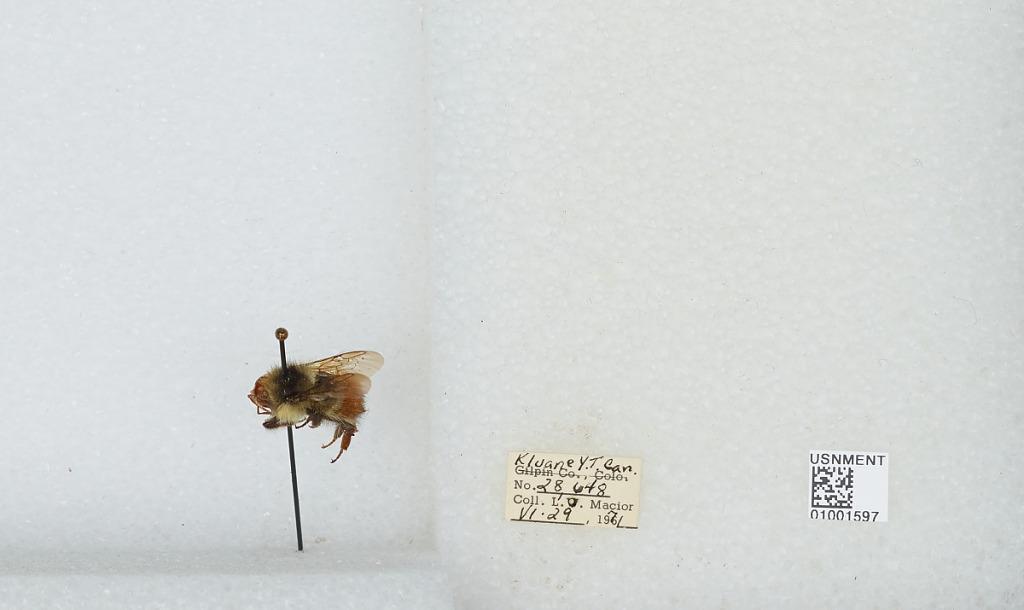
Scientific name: Bombus (Pyrobombus) flavifrons Cresson
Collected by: L. Macior
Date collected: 1971-6-29
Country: Canada
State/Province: Yukon Territory
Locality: Kluane
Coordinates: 60.75, -139.5